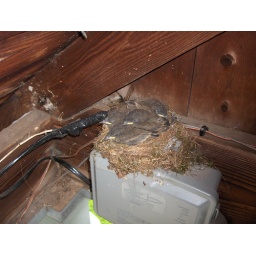
A little bird built her nest underneath the roof of my veranda this spring. She hatched 4 babies.